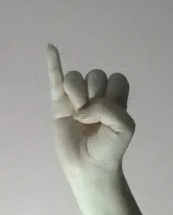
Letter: meem